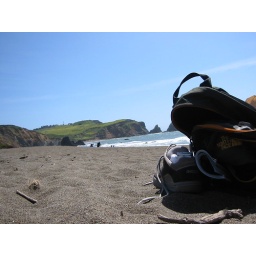
Our gear laying on the sand at a beach in the Golden Gate National Recreation Area.